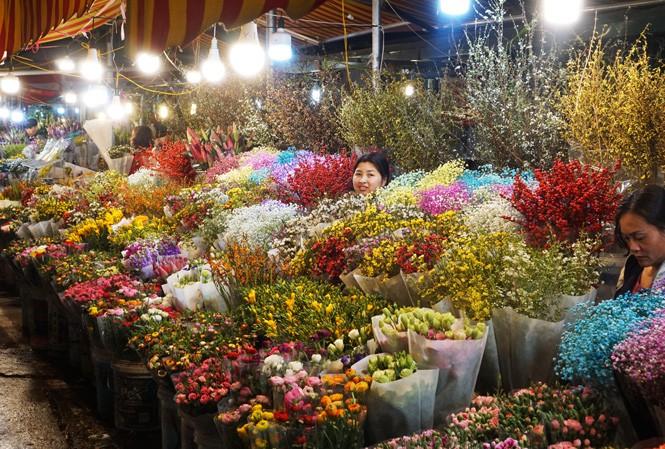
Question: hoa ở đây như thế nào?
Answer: rất nhiều màu sắc